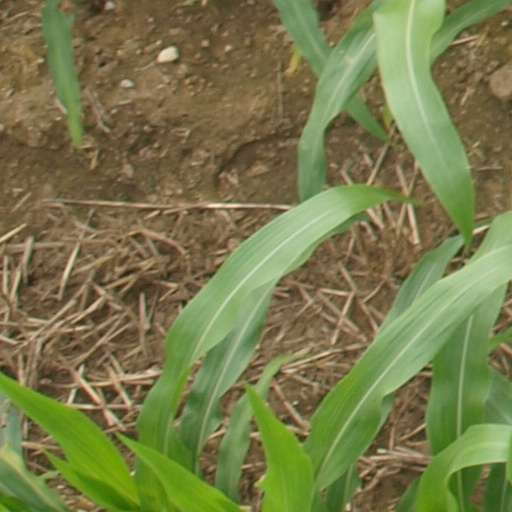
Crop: maize; corn